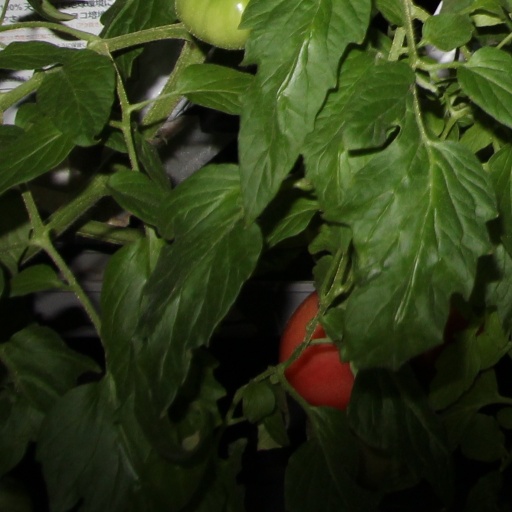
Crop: tomato